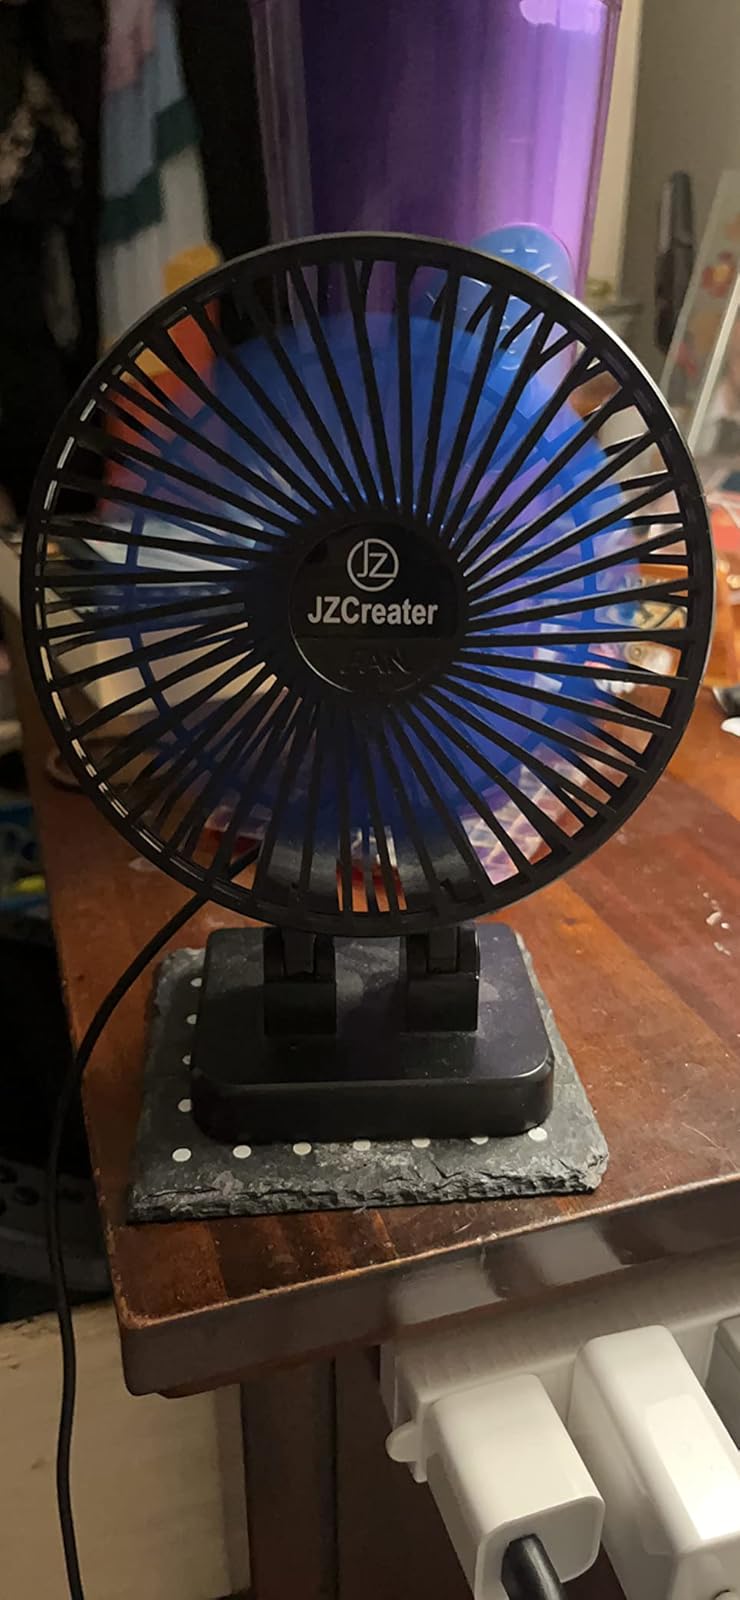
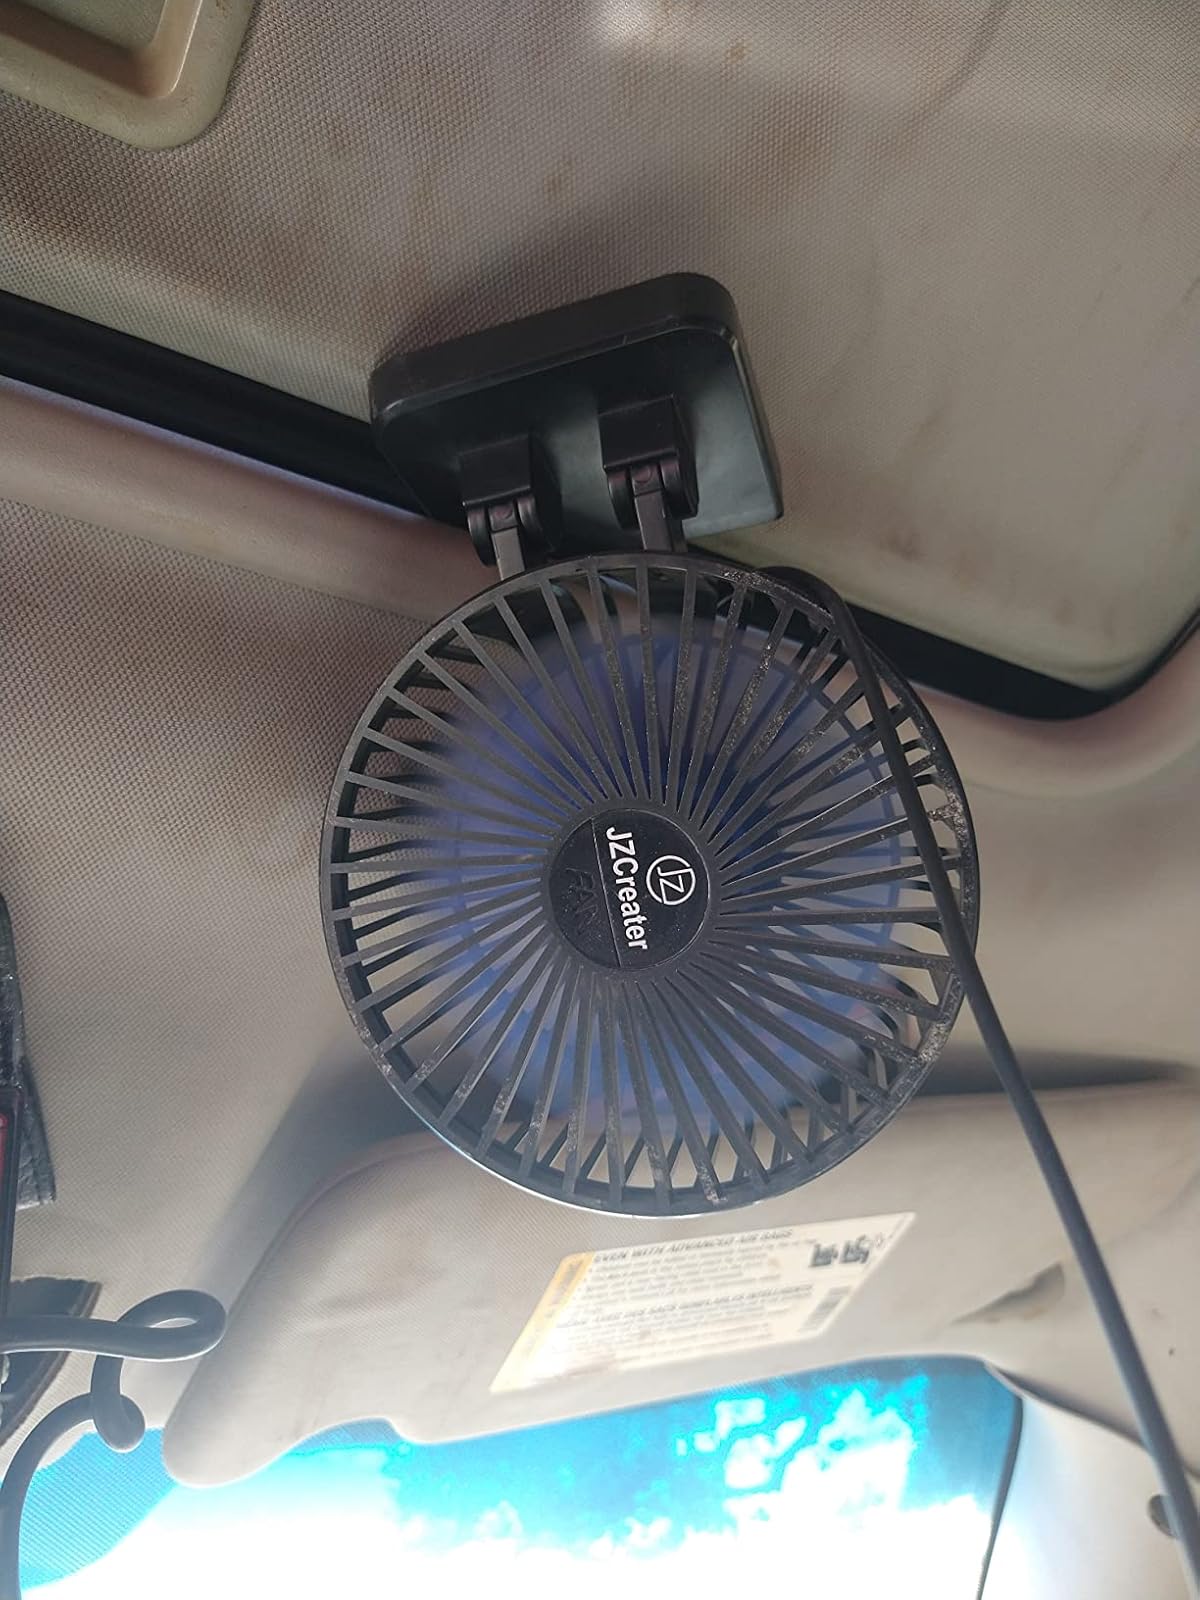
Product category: fan
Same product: yes